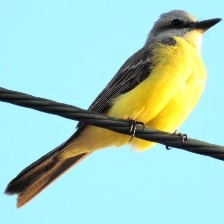
Species: TROPICAL KINGBIRD
Scientific name: TYRANNUS MELANCHOLICUS